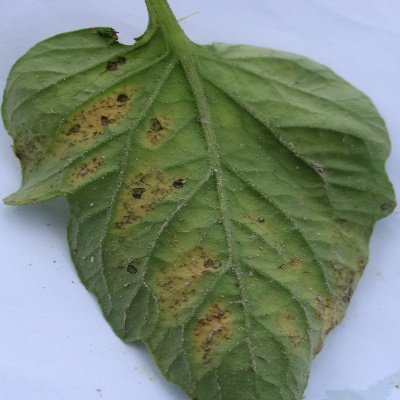
Crop: Tomato
Condition: septoria leaf spot